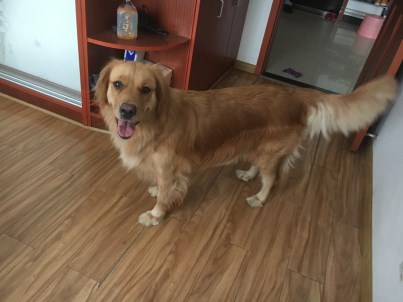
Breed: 5355-n000126-golden_retriever